Iron Acton railway station

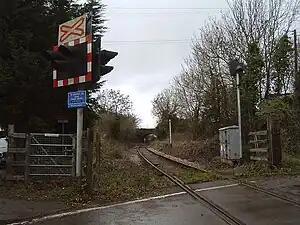
The site of Iron Acton railway station in 2004

Iron Acton station opened on 2 September 1872, with the start of services on the Midland Railway branch from Yate to Thornbury. The station was designed by the Midland Railway company architect John Holloway Sanders.